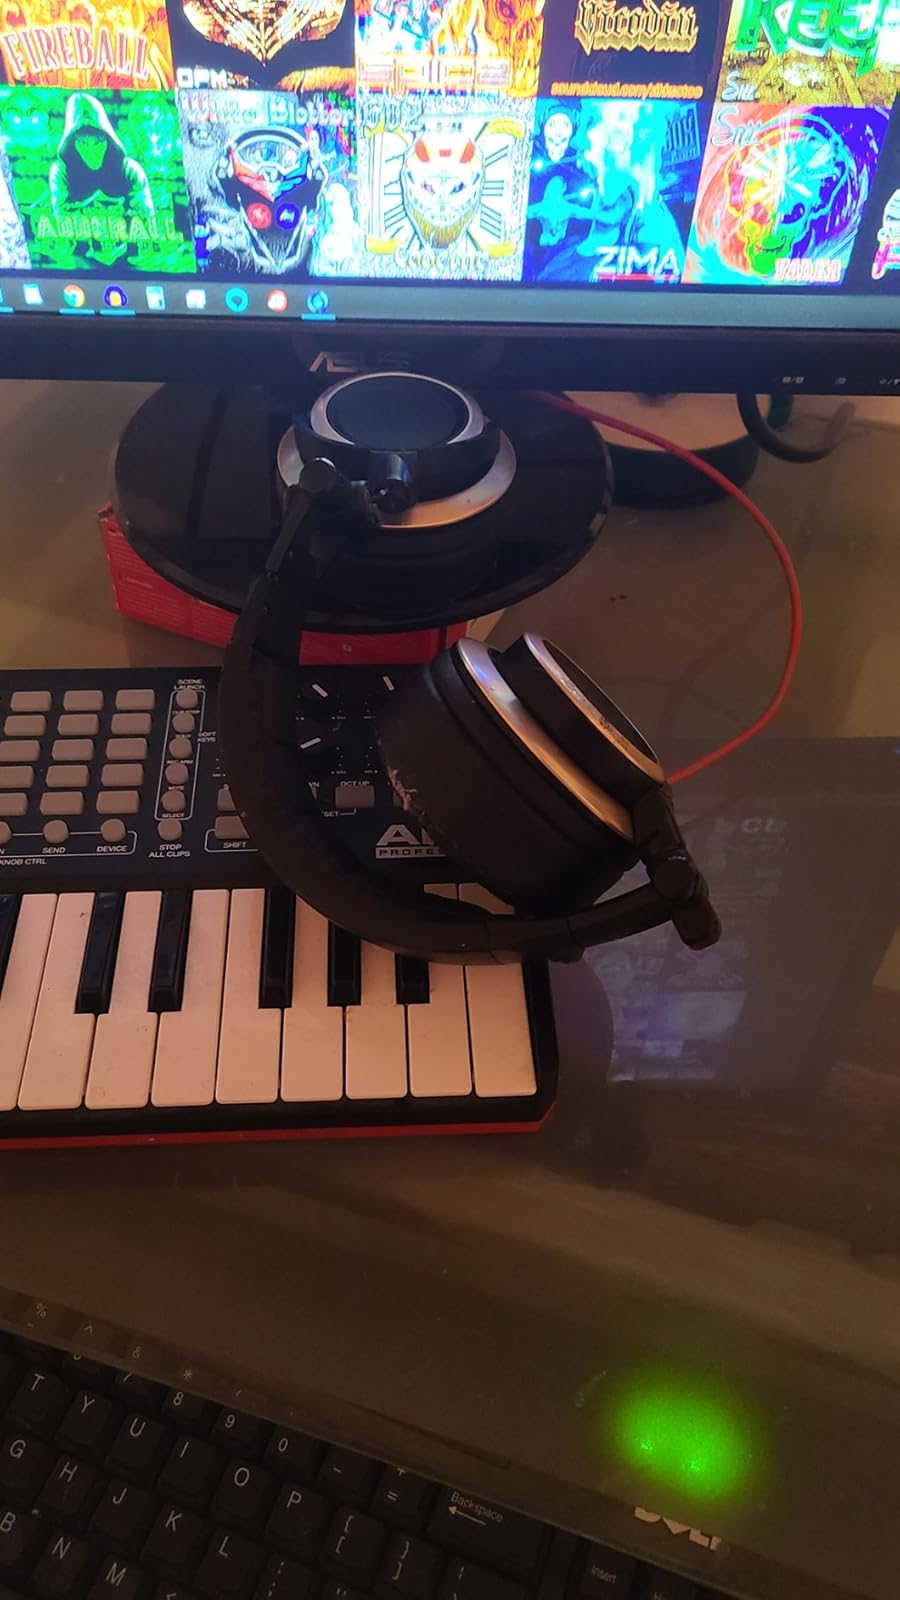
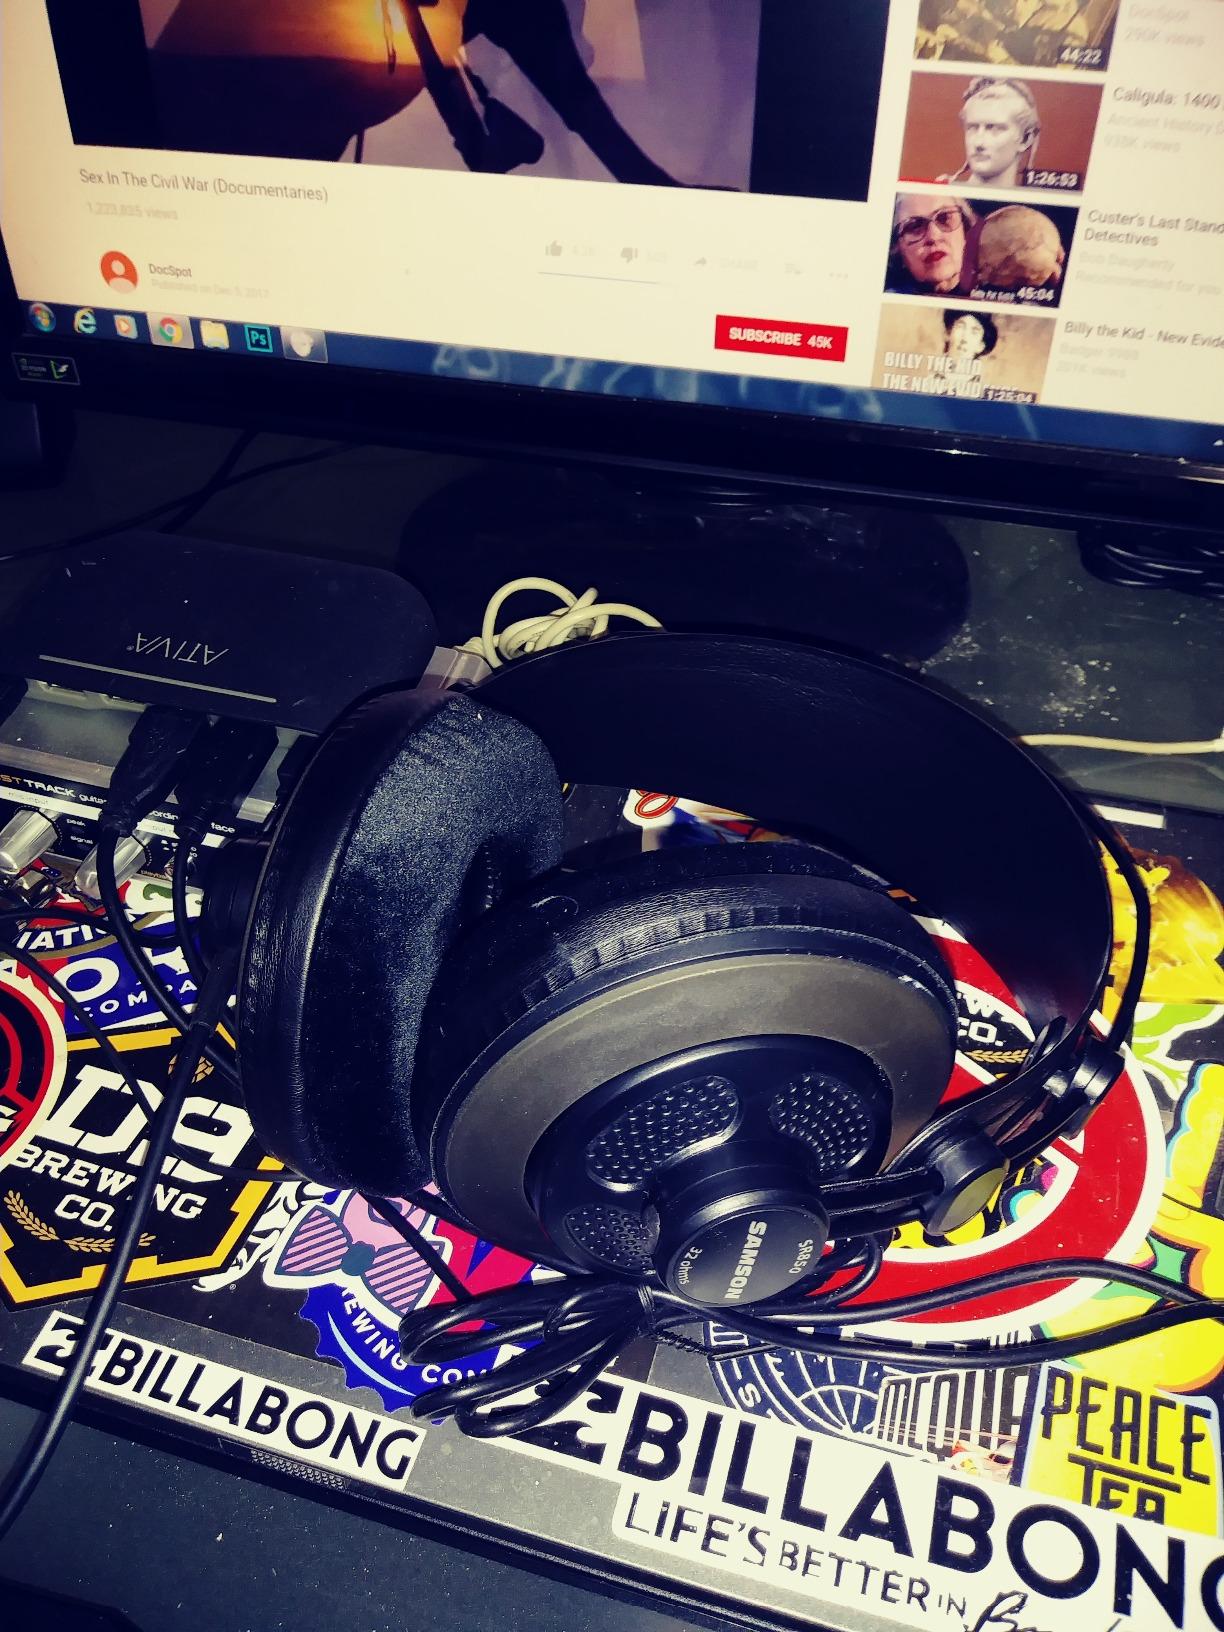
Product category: headphones
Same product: no